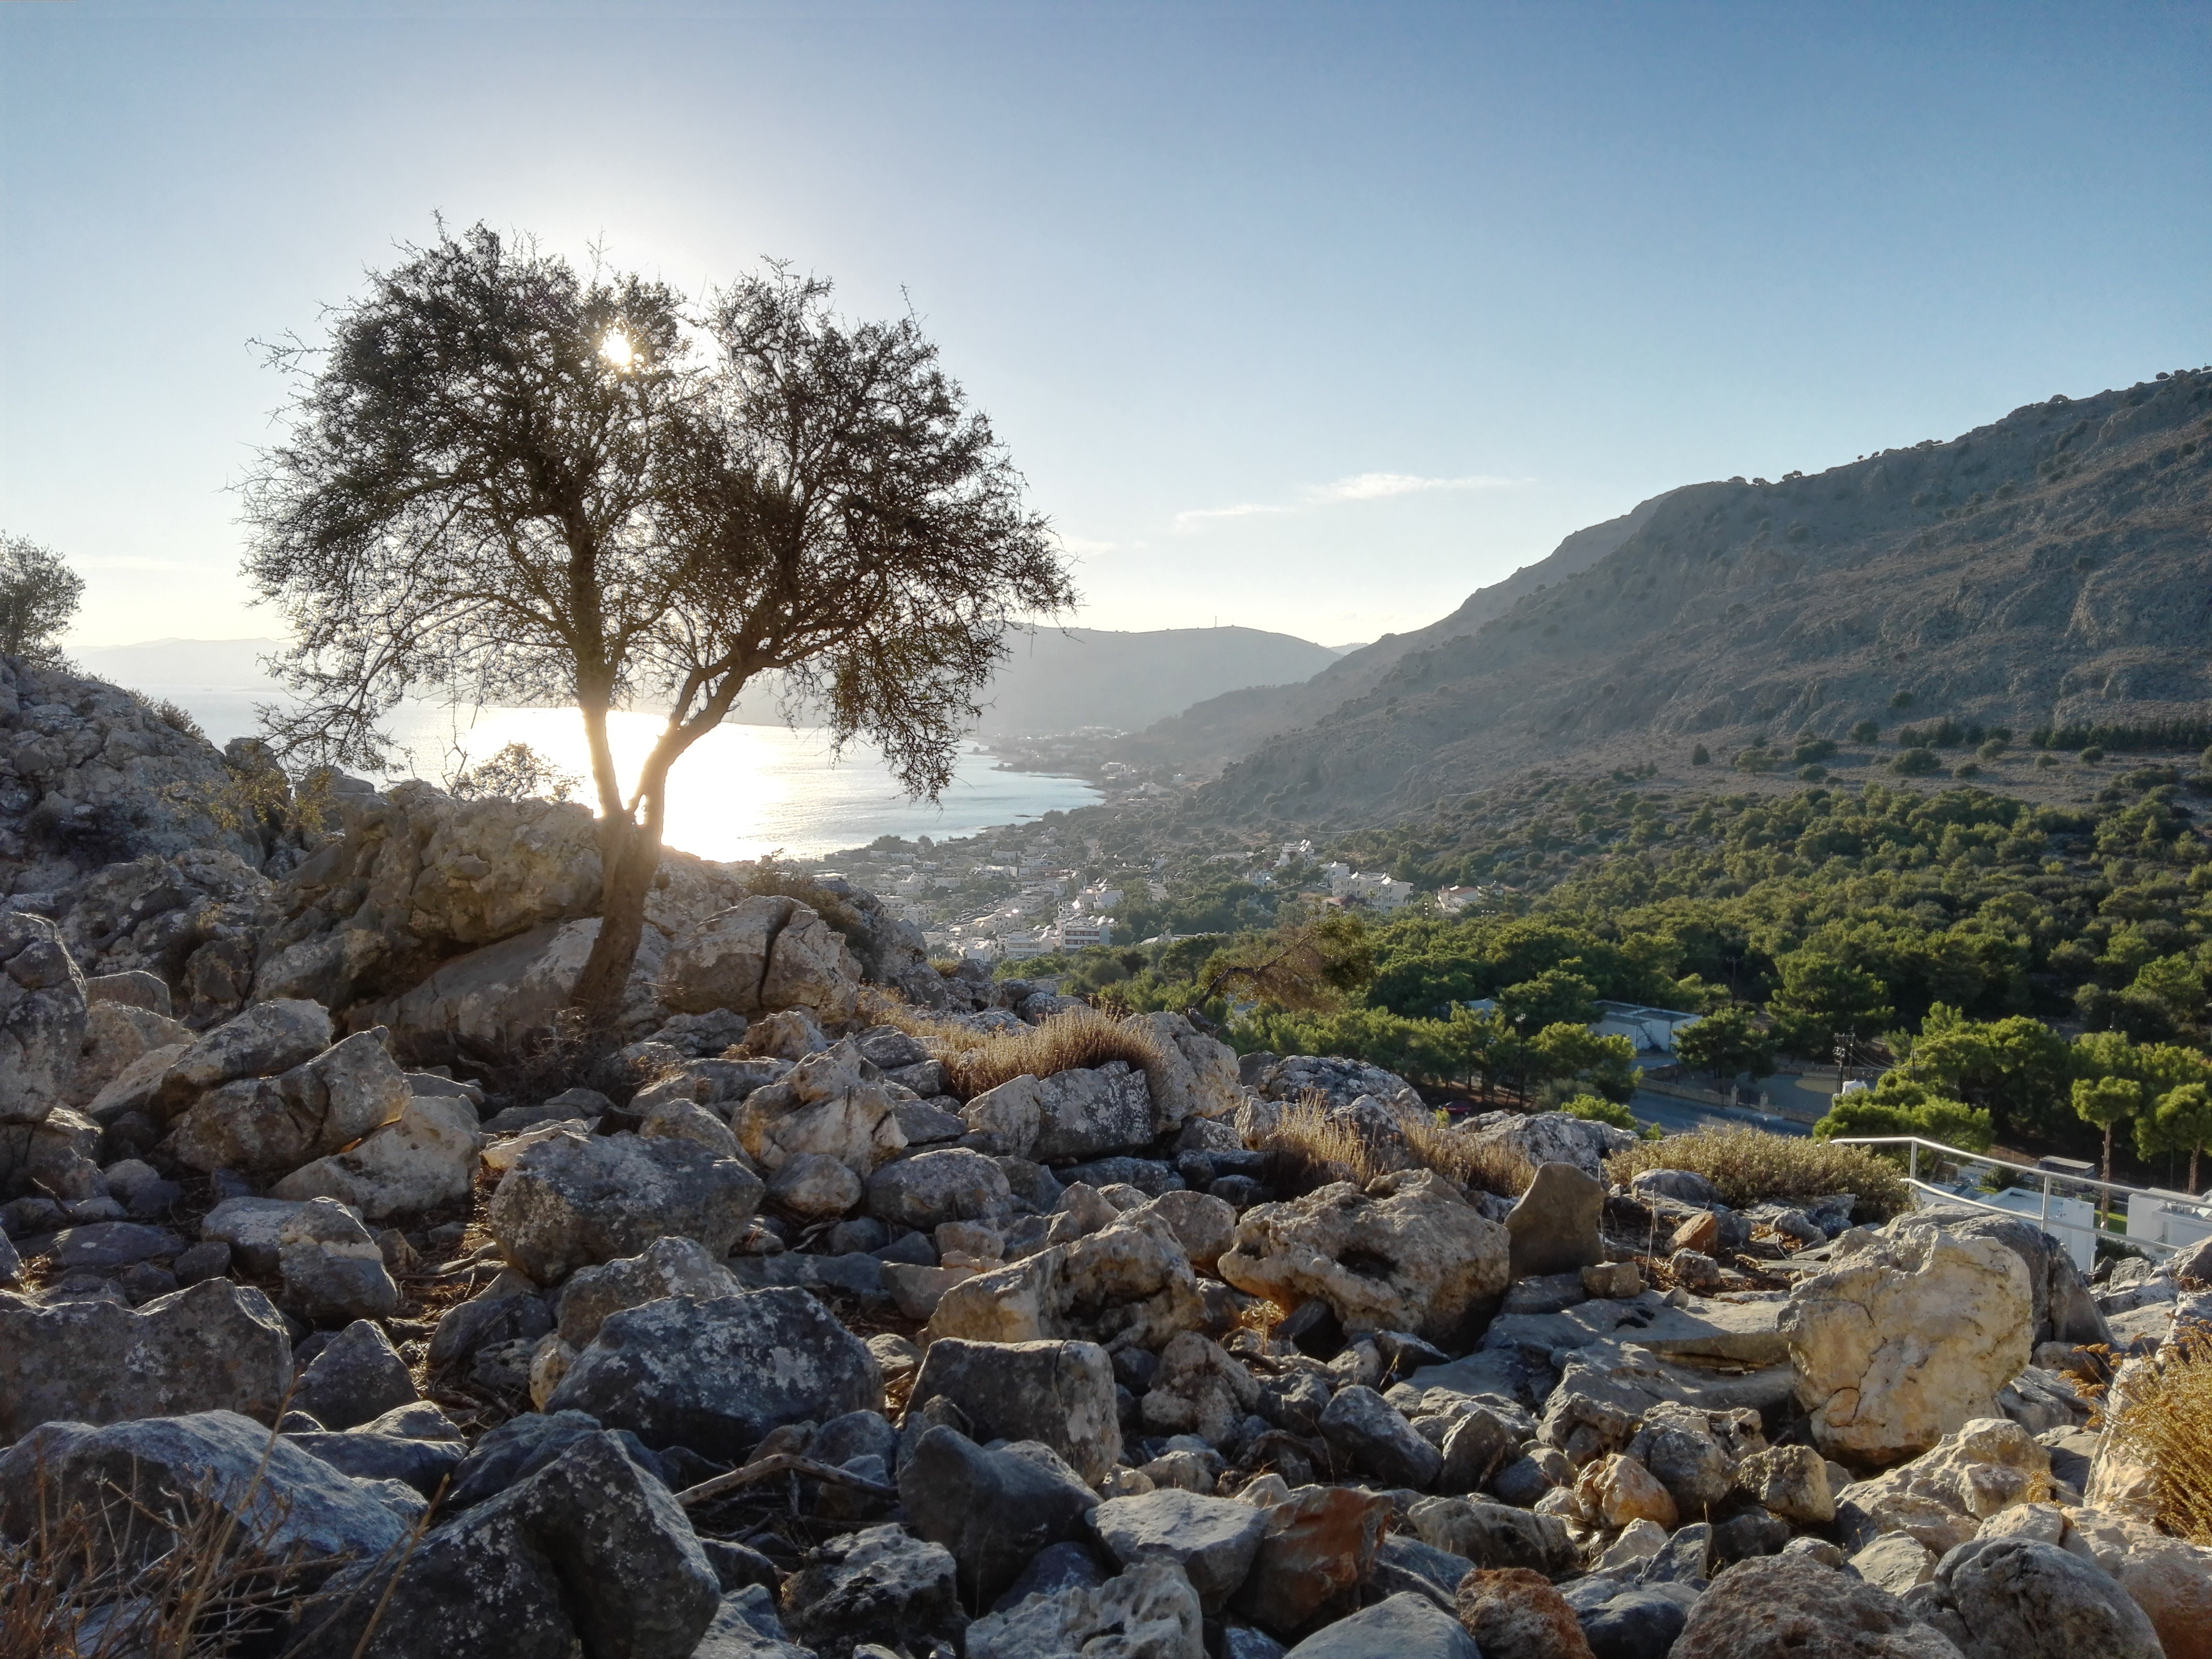
landscape, sea, coast, rock, wilderness, mountain, trail, lake, mountain range, ridge, geology, plateau, mountainous landforms